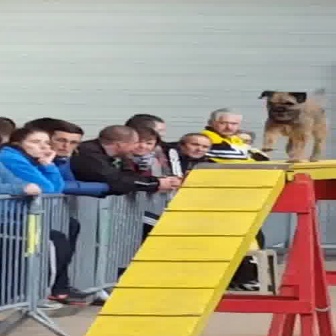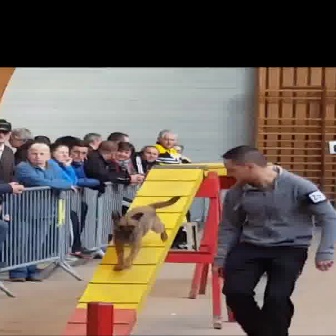
  Please identify the target specified by the bounding box [252,84,331,163] in the first image and locate it in the second image. Return the coordinates in [x_min,y_min,x_max,y_max] format.
Answer: [104,192,183,271]